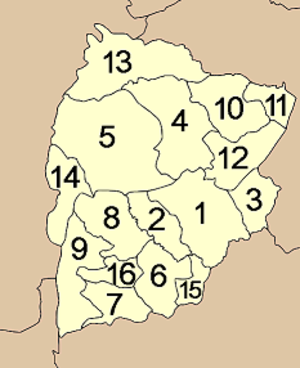
Chaiyaphum est une province de Thaïlande.